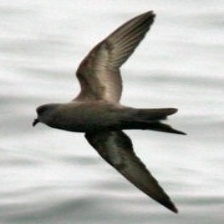
Species: ASHY STORM PETREL
Scientific name: OCEANODROMA HOMOCHROA